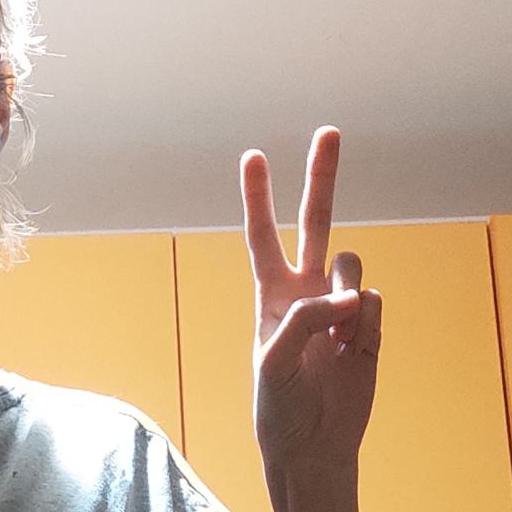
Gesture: peace